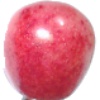
Label: Cherry Rainier 1